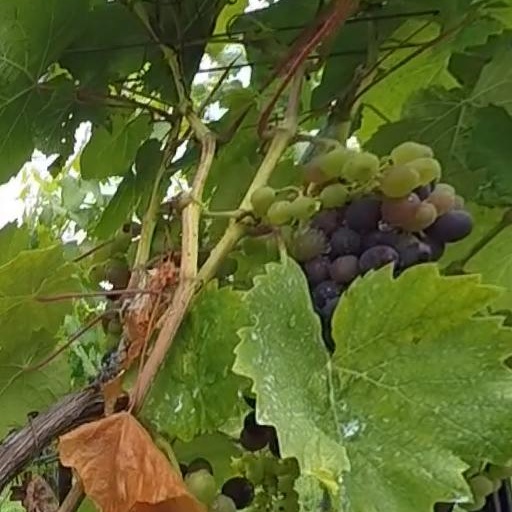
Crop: grape